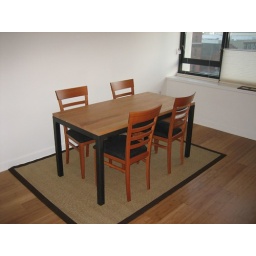
my table and chairs in sf